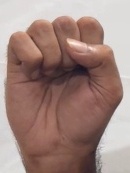
ASL sign: S